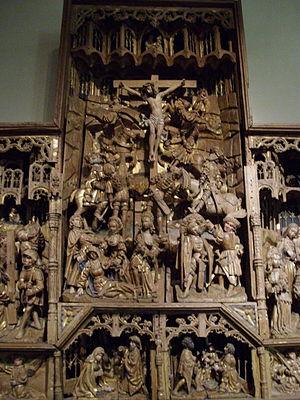
Champdeuil est une commune française située dans le plateau briard à environ 10 kilomètres de Melun préfecture du département. Administrativement, c'est une commune du canton de Mormant, du département de Seine-et-Marne en région Île-de-France. Elle fait partie de la communauté de communes la Brie centrale.